Zensaku Motegi

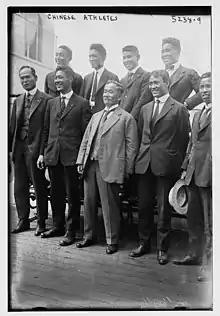
Zensaku Motegi (front row, second from left)

was a Japanese long-distance runner. His name was also rendered Zensaku Mogi. He competed in the 10,000 metres and the marathon at the 1920 Summer Olympics.